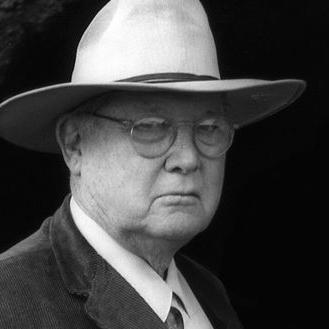
Age: 76